Basra

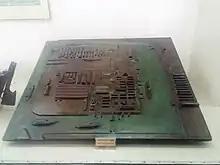

During World War I, British forces captured Basra from the Ottomans, occupying the city on 22 November 1914. British officials and engineers (including Sir George Buchanan) subsequently modernized Basra's harbor, which due to the increased commercial activity in the area became one of the most important ports in the Persian Gulf, developing new mercantile links with India and East Asia.